Pekka Aikio

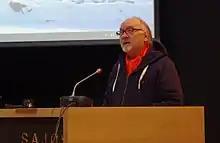
Veli Pekka Olavi Aikio

Veli Pekka Olavi Aikio (born 21 September 1944) served as the president of the Sami Parliament of Finland for three terms from 1996 to 2008. Aikio's most important cause as a politician was land rights. Pekka Aikio is also a member of the Forest Stewardship Council (FSC) working group and works in close co-operation with the Greenpeace organizations of various countries.